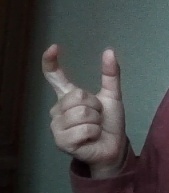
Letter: nun